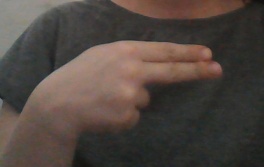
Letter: ain